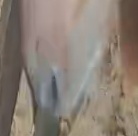
Face region: mouth_nostrils (mouth_chin_nostrils_and_profile)
Pain indicator: not_present